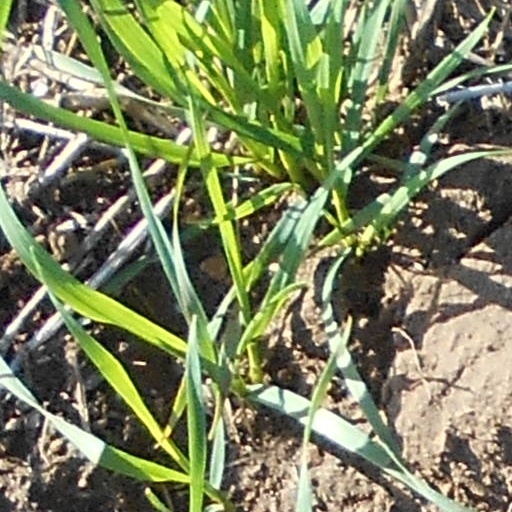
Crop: wheat